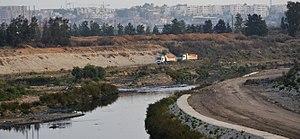
l'Oued El Harrach près de Semmar à Gué de Constantine
L'Oued El Harrach est un fleuve algérien qui prend naissance dans l'Atlas blidéen près de Hammam Melouane. Il est long de 67 kilomètres et se jette dans la Méditerranée, en plein milieu de la baie d'Alger.